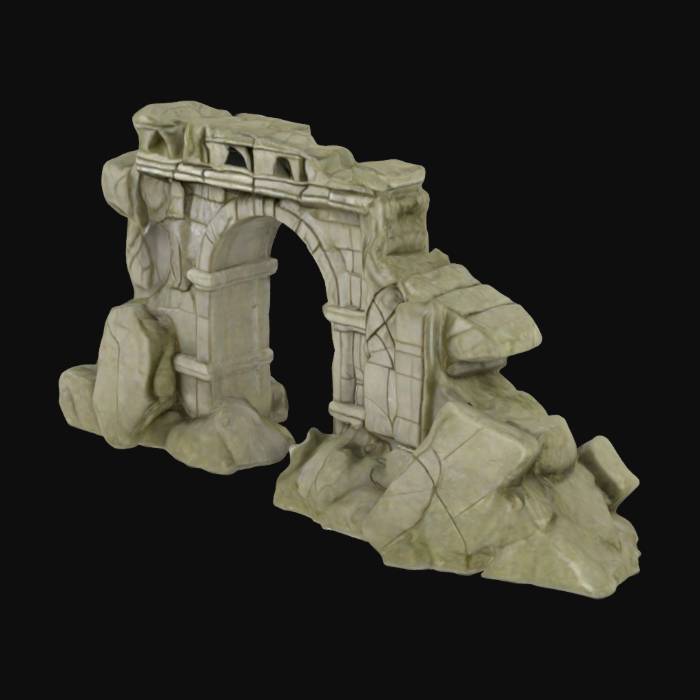
미적 점수 (1~10점): 5